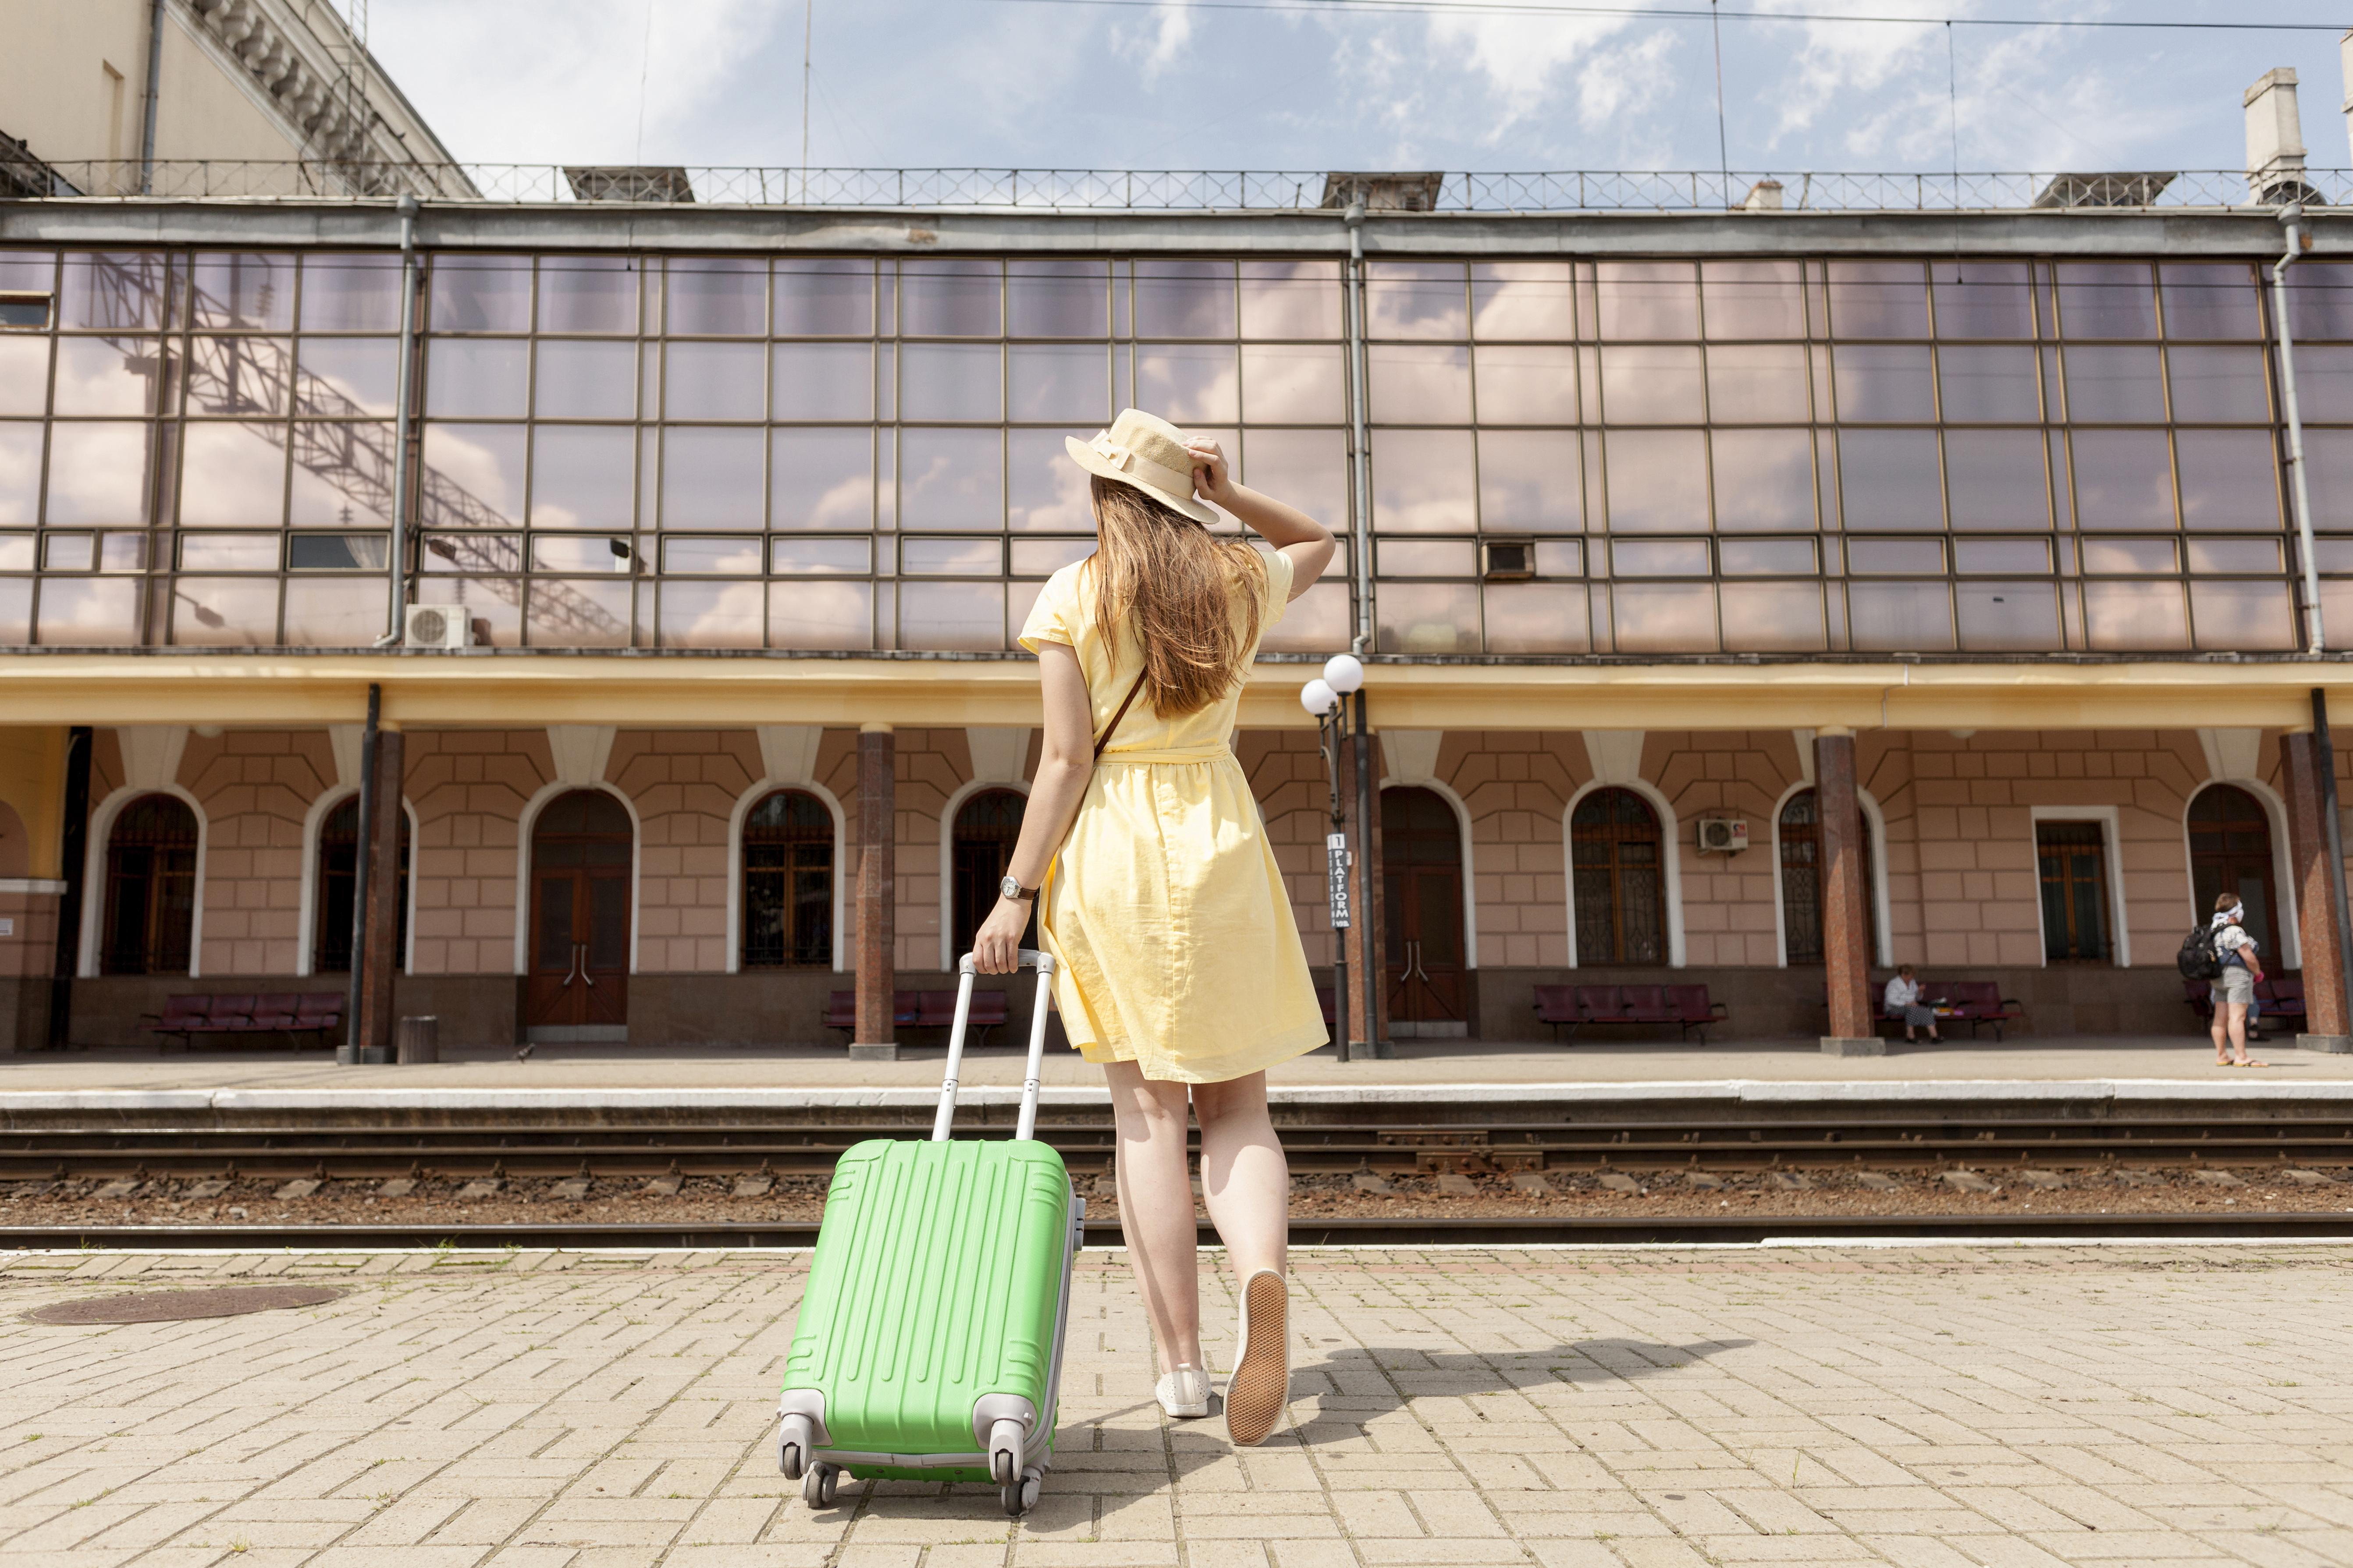
women, model, people, girl, photography, snapshot, yellow, travel, architecture, tourism, vacation, street performance, statue